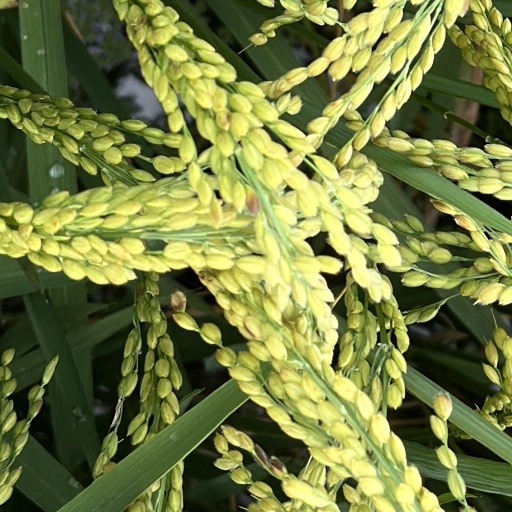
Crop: rice